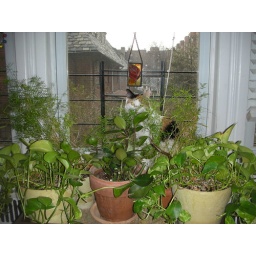
cat in window